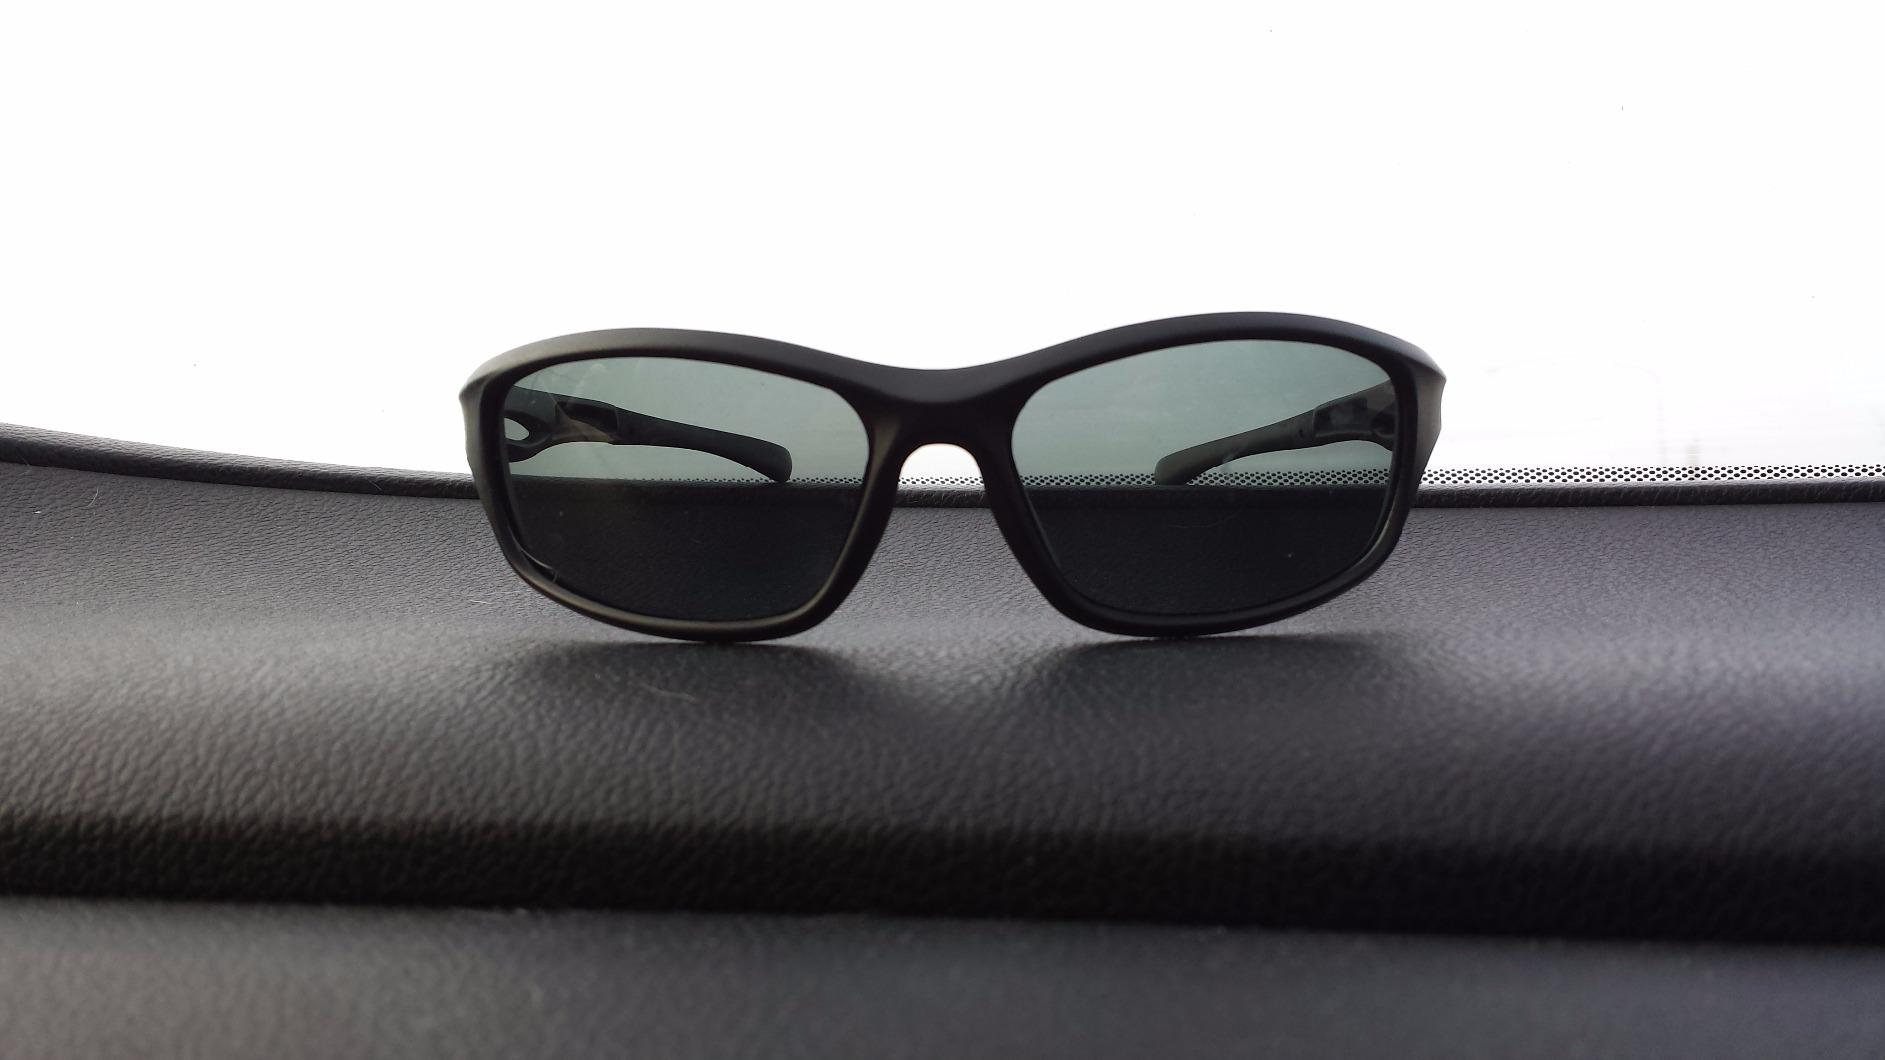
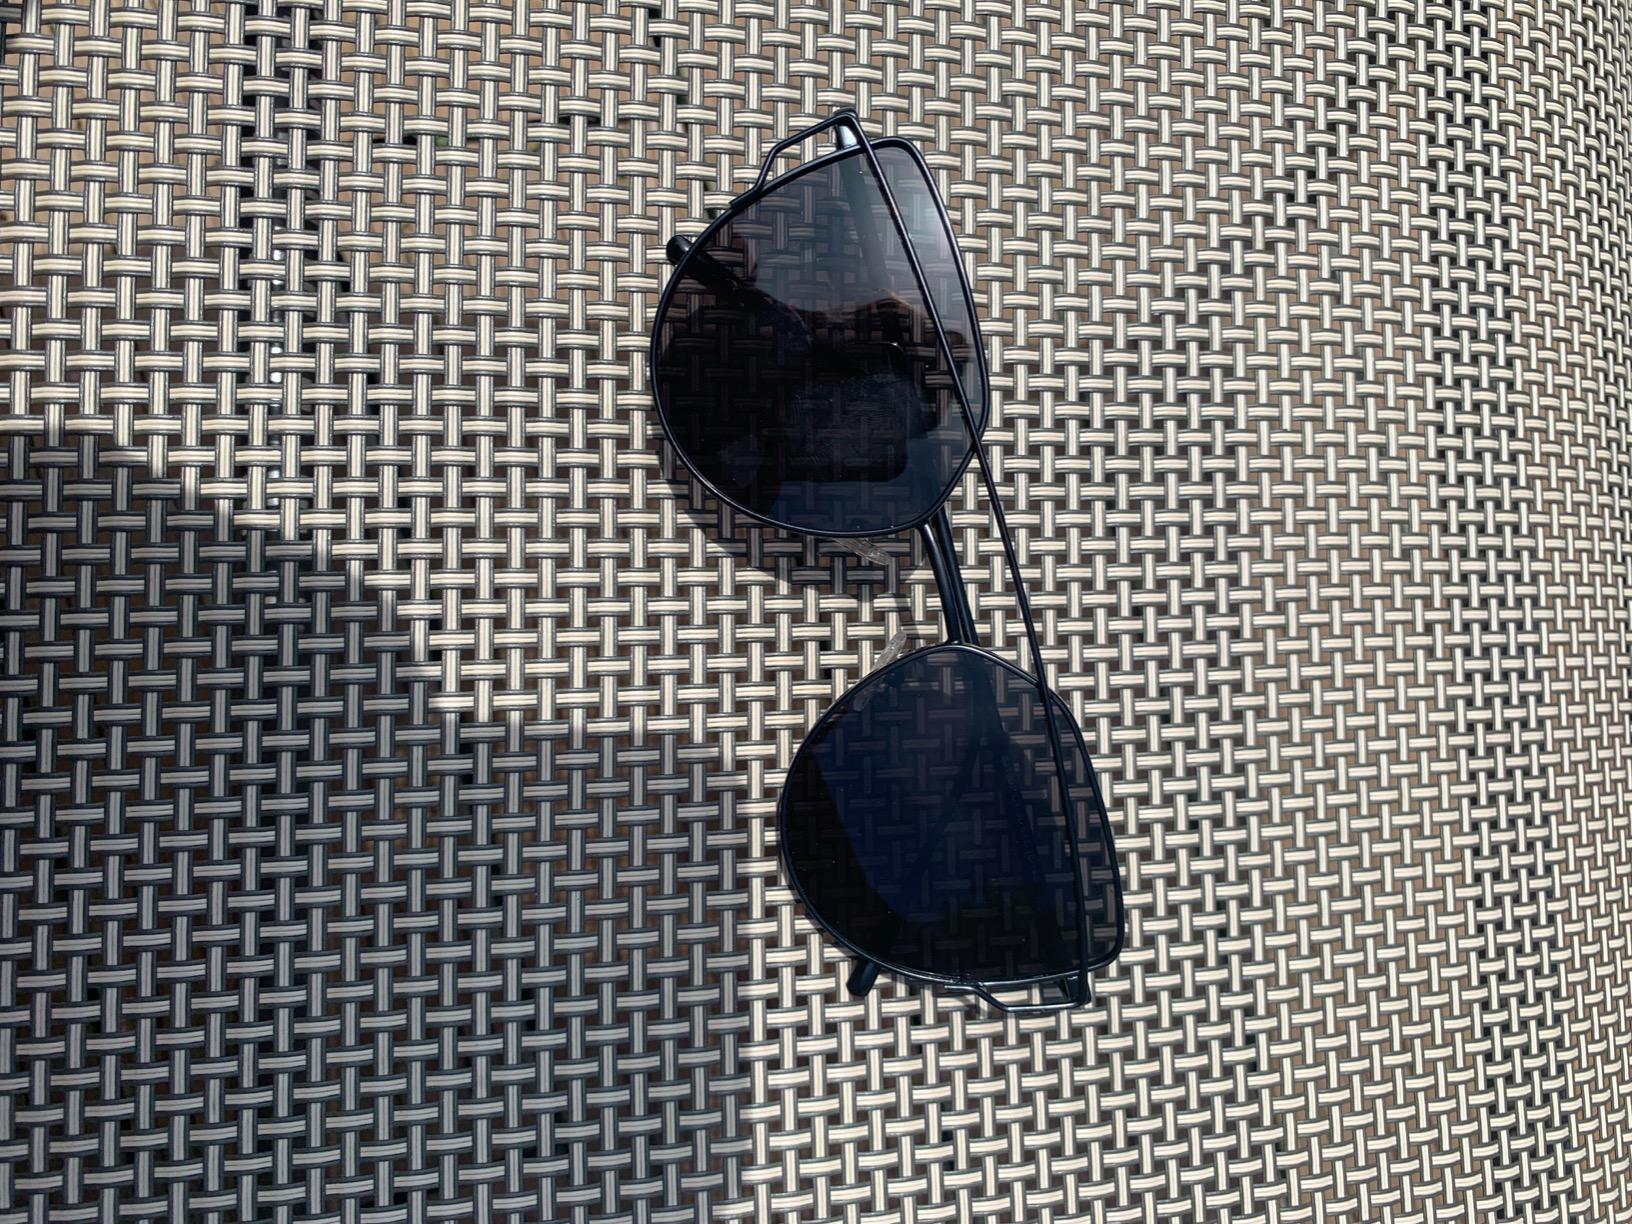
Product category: accessories_sunglasses
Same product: no